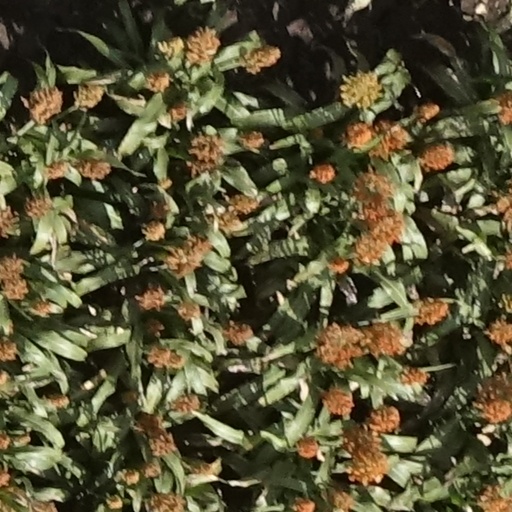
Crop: sorghum